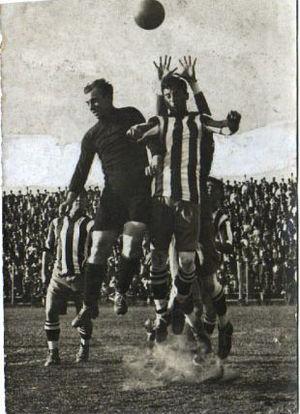
José Antonio Piendibene fut un ancien footballeur international uruguayen.